Hexi Corridor

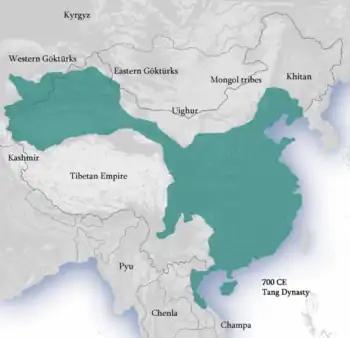
Map of the Tang dynasty showing the Hexi Corridor connecting China proper to the Tarim Basin

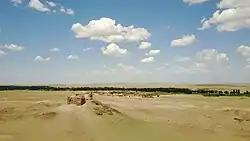
The ruins of a Han dynasty watchtower made of rammed earth at Dunhuang.

The Tang dynasty fought the Tibetan Empire for control of areas in Inner and Central Asia. There was a long string of conflicts with Tibet over territories in the Tarim Basin between 670 and 692.